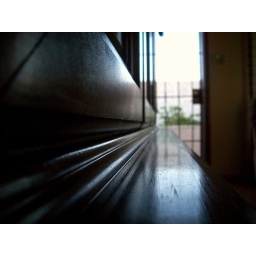
A picture of a cabinet in my house